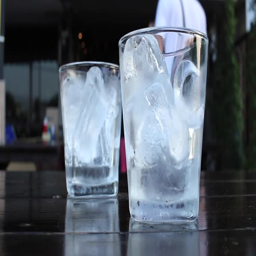
pouring a glass of cola with ice cubes